The Village Sampler

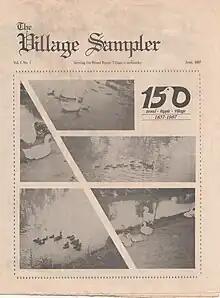
Front cover of Volume 1, Issue 1 of The Village Sampler

Lillian Rose Barcio worked as a publications assistant at Butler University, where she received free tuition as part of her employment. Barcio utilized this benefit to return to school at age 50 and earn her journalism degree. After graduating, utilizing her degree and her previous publishing experience, Barcio founded the "Village Sampler" Newspaper and became its editor in chief. The first issue of the "Village Sampler" was published in June 1987. The newspaper continued operating until December 1998, when it ceased publication due to Barcio's declining health. Throughout its run, "The Village Sampler" took special care to document the history of Indianapolis, publishing hundreds of articles and interviews on the subject with a special focus on the Broad Ripple community, where the paper was published out of Barcio's basement in a house at 6026 Indianola Avenue. A complete set of back issues is in the permanent collection of the central branch of the Indianapolis Public Library.